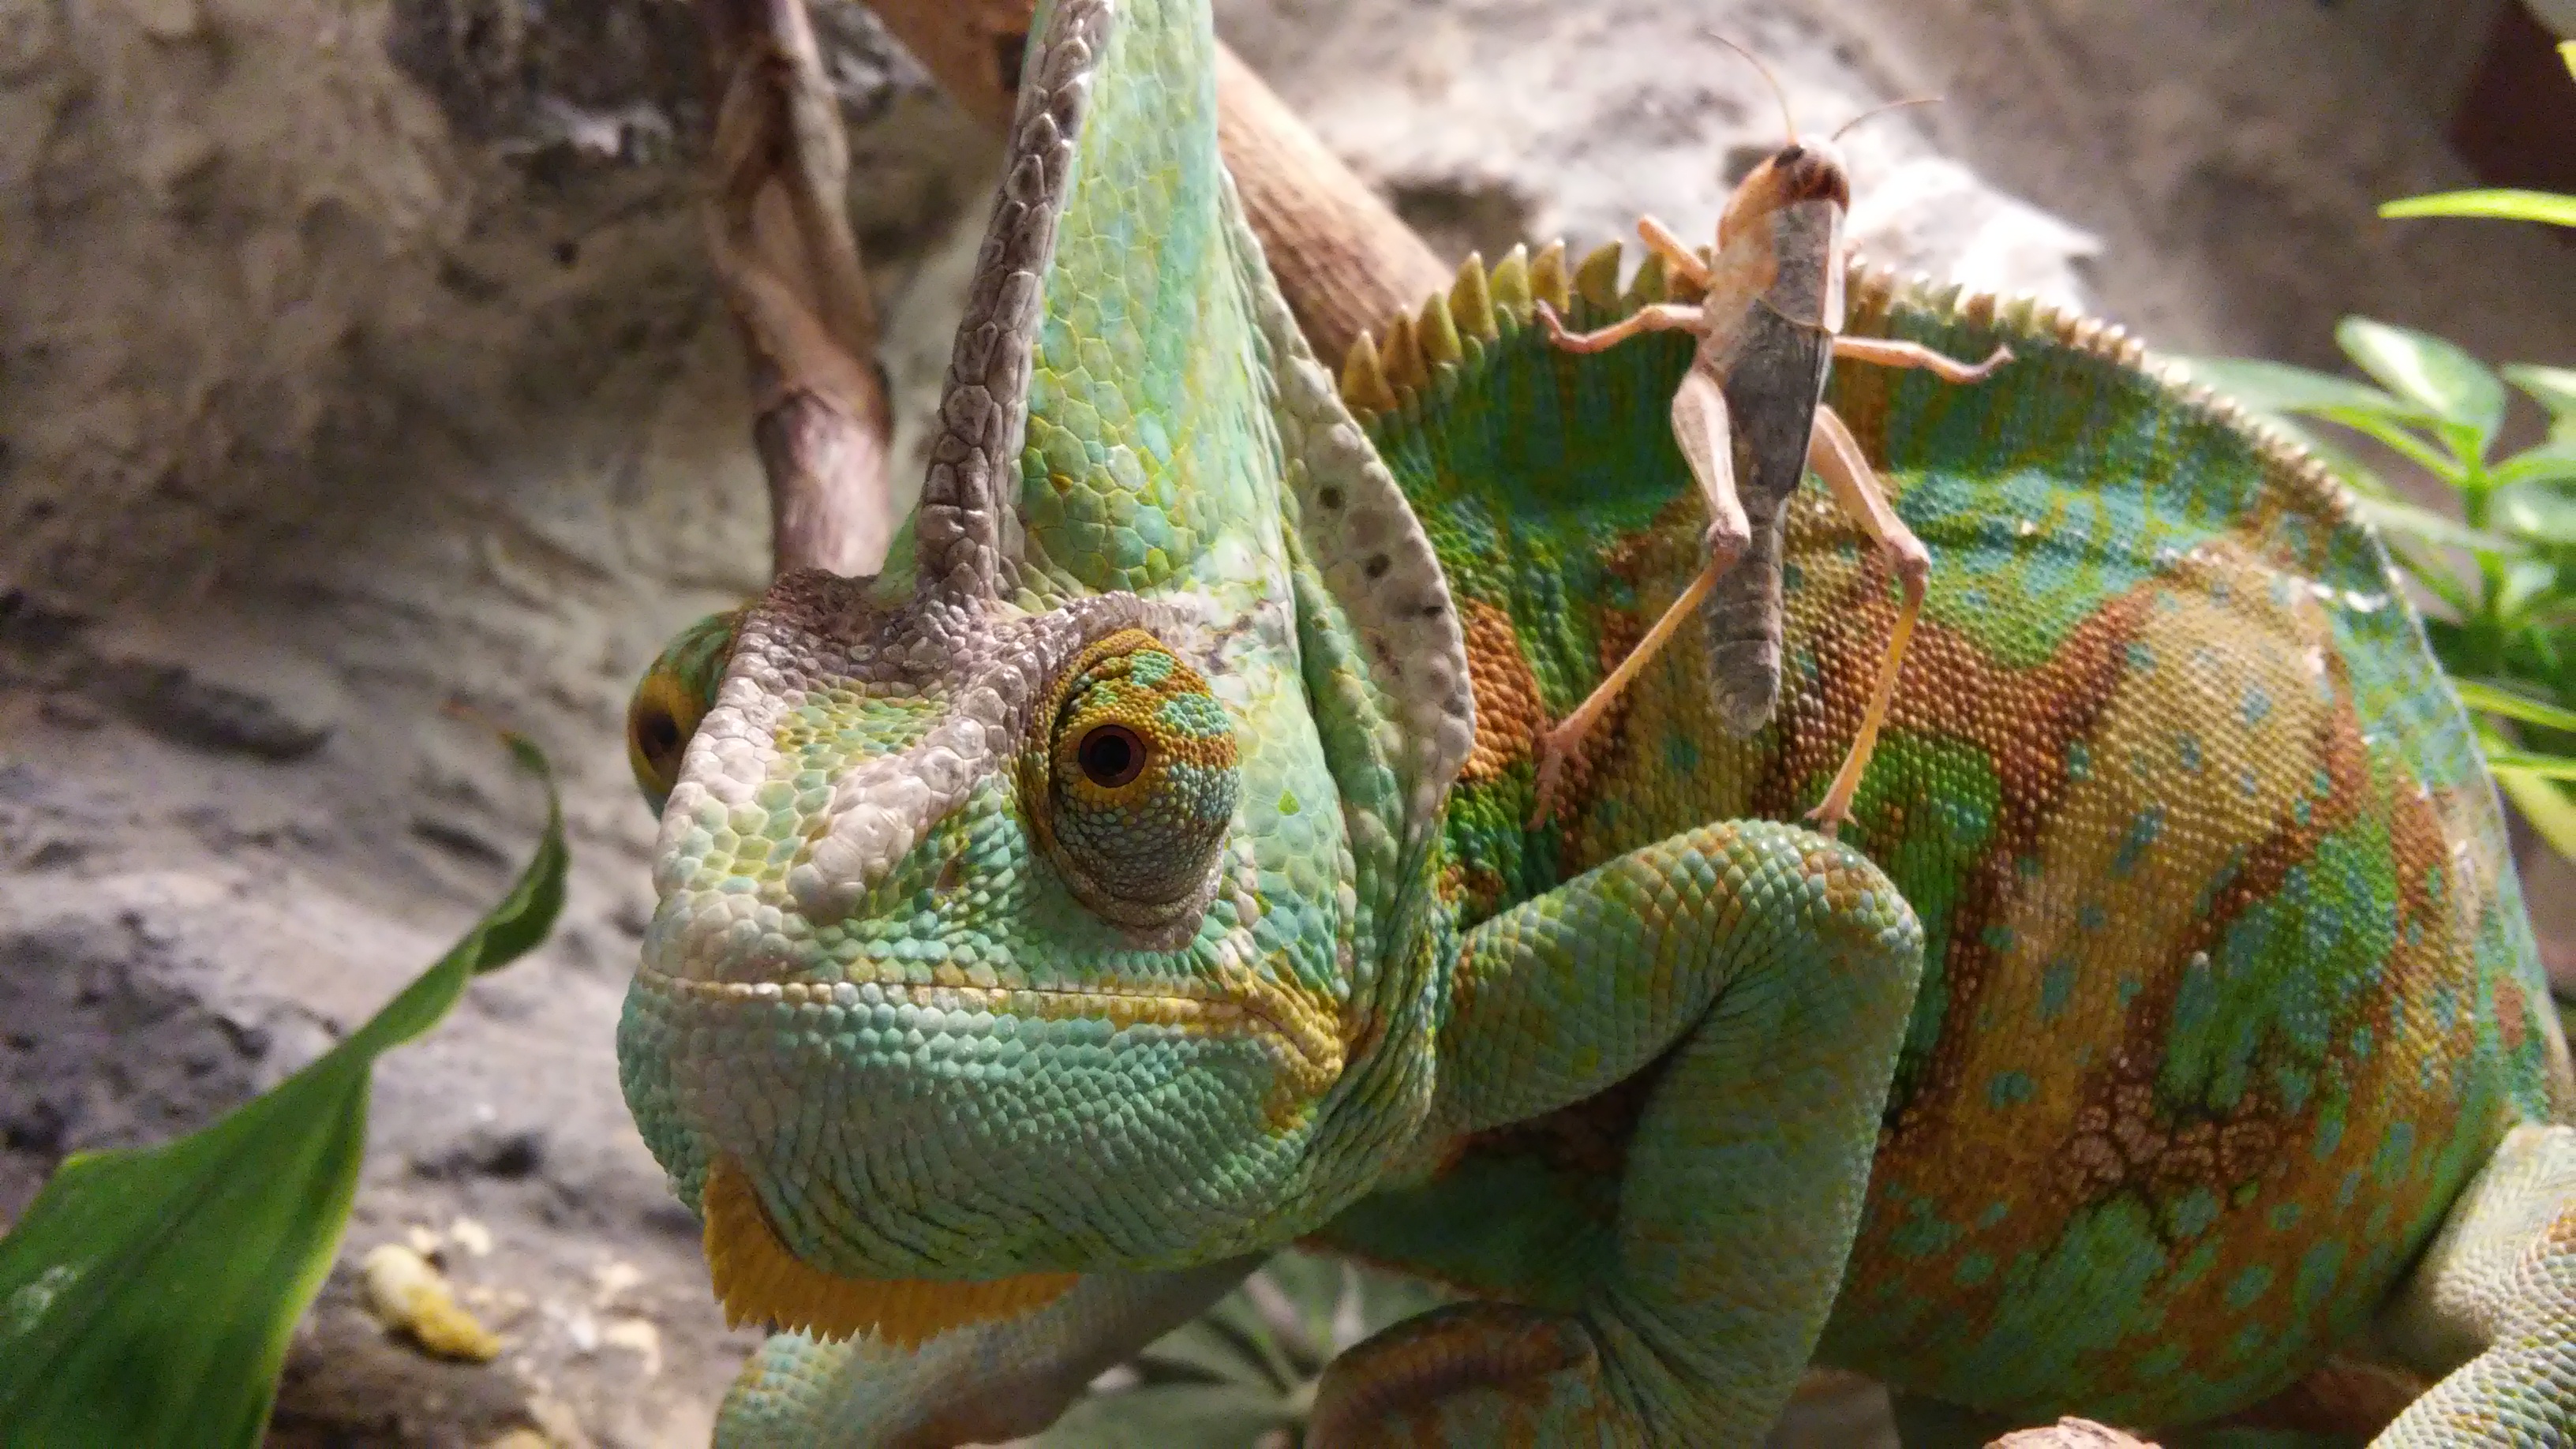
wildlife, insect, reptile, iguana, fauna, lizard, chameleon, outdoors, vertebrate, iguania, lacerta, agamidae, scaled reptile, lacertidae, african chameleon, lose up